Infant Jesus of Prague

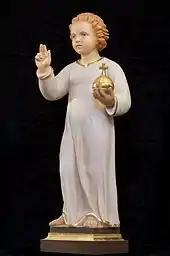
The vicariate replica copy of the Infant Jesus of Prague in its bare format

Copies of the Infant of Prague statue are venerated in many countries of the Catholic world. In the church where the original is housed, it is ritually cared for, cleaned and dressed by the Carmelite sisters of the church, who change the Infant Jesus' clothing to one of the approximately one hundred costumes donated by the faithful as gifts of devotion. The statue has had a dedicated robe for each part of the ecclesiastical calendar. The statue is venerated, with the faithful believing that Jesus has powers to give favours to those who pray to the Infant of Prague. Copies of the statue are also venerated by Spanish-speaking Catholic faithful around the world.